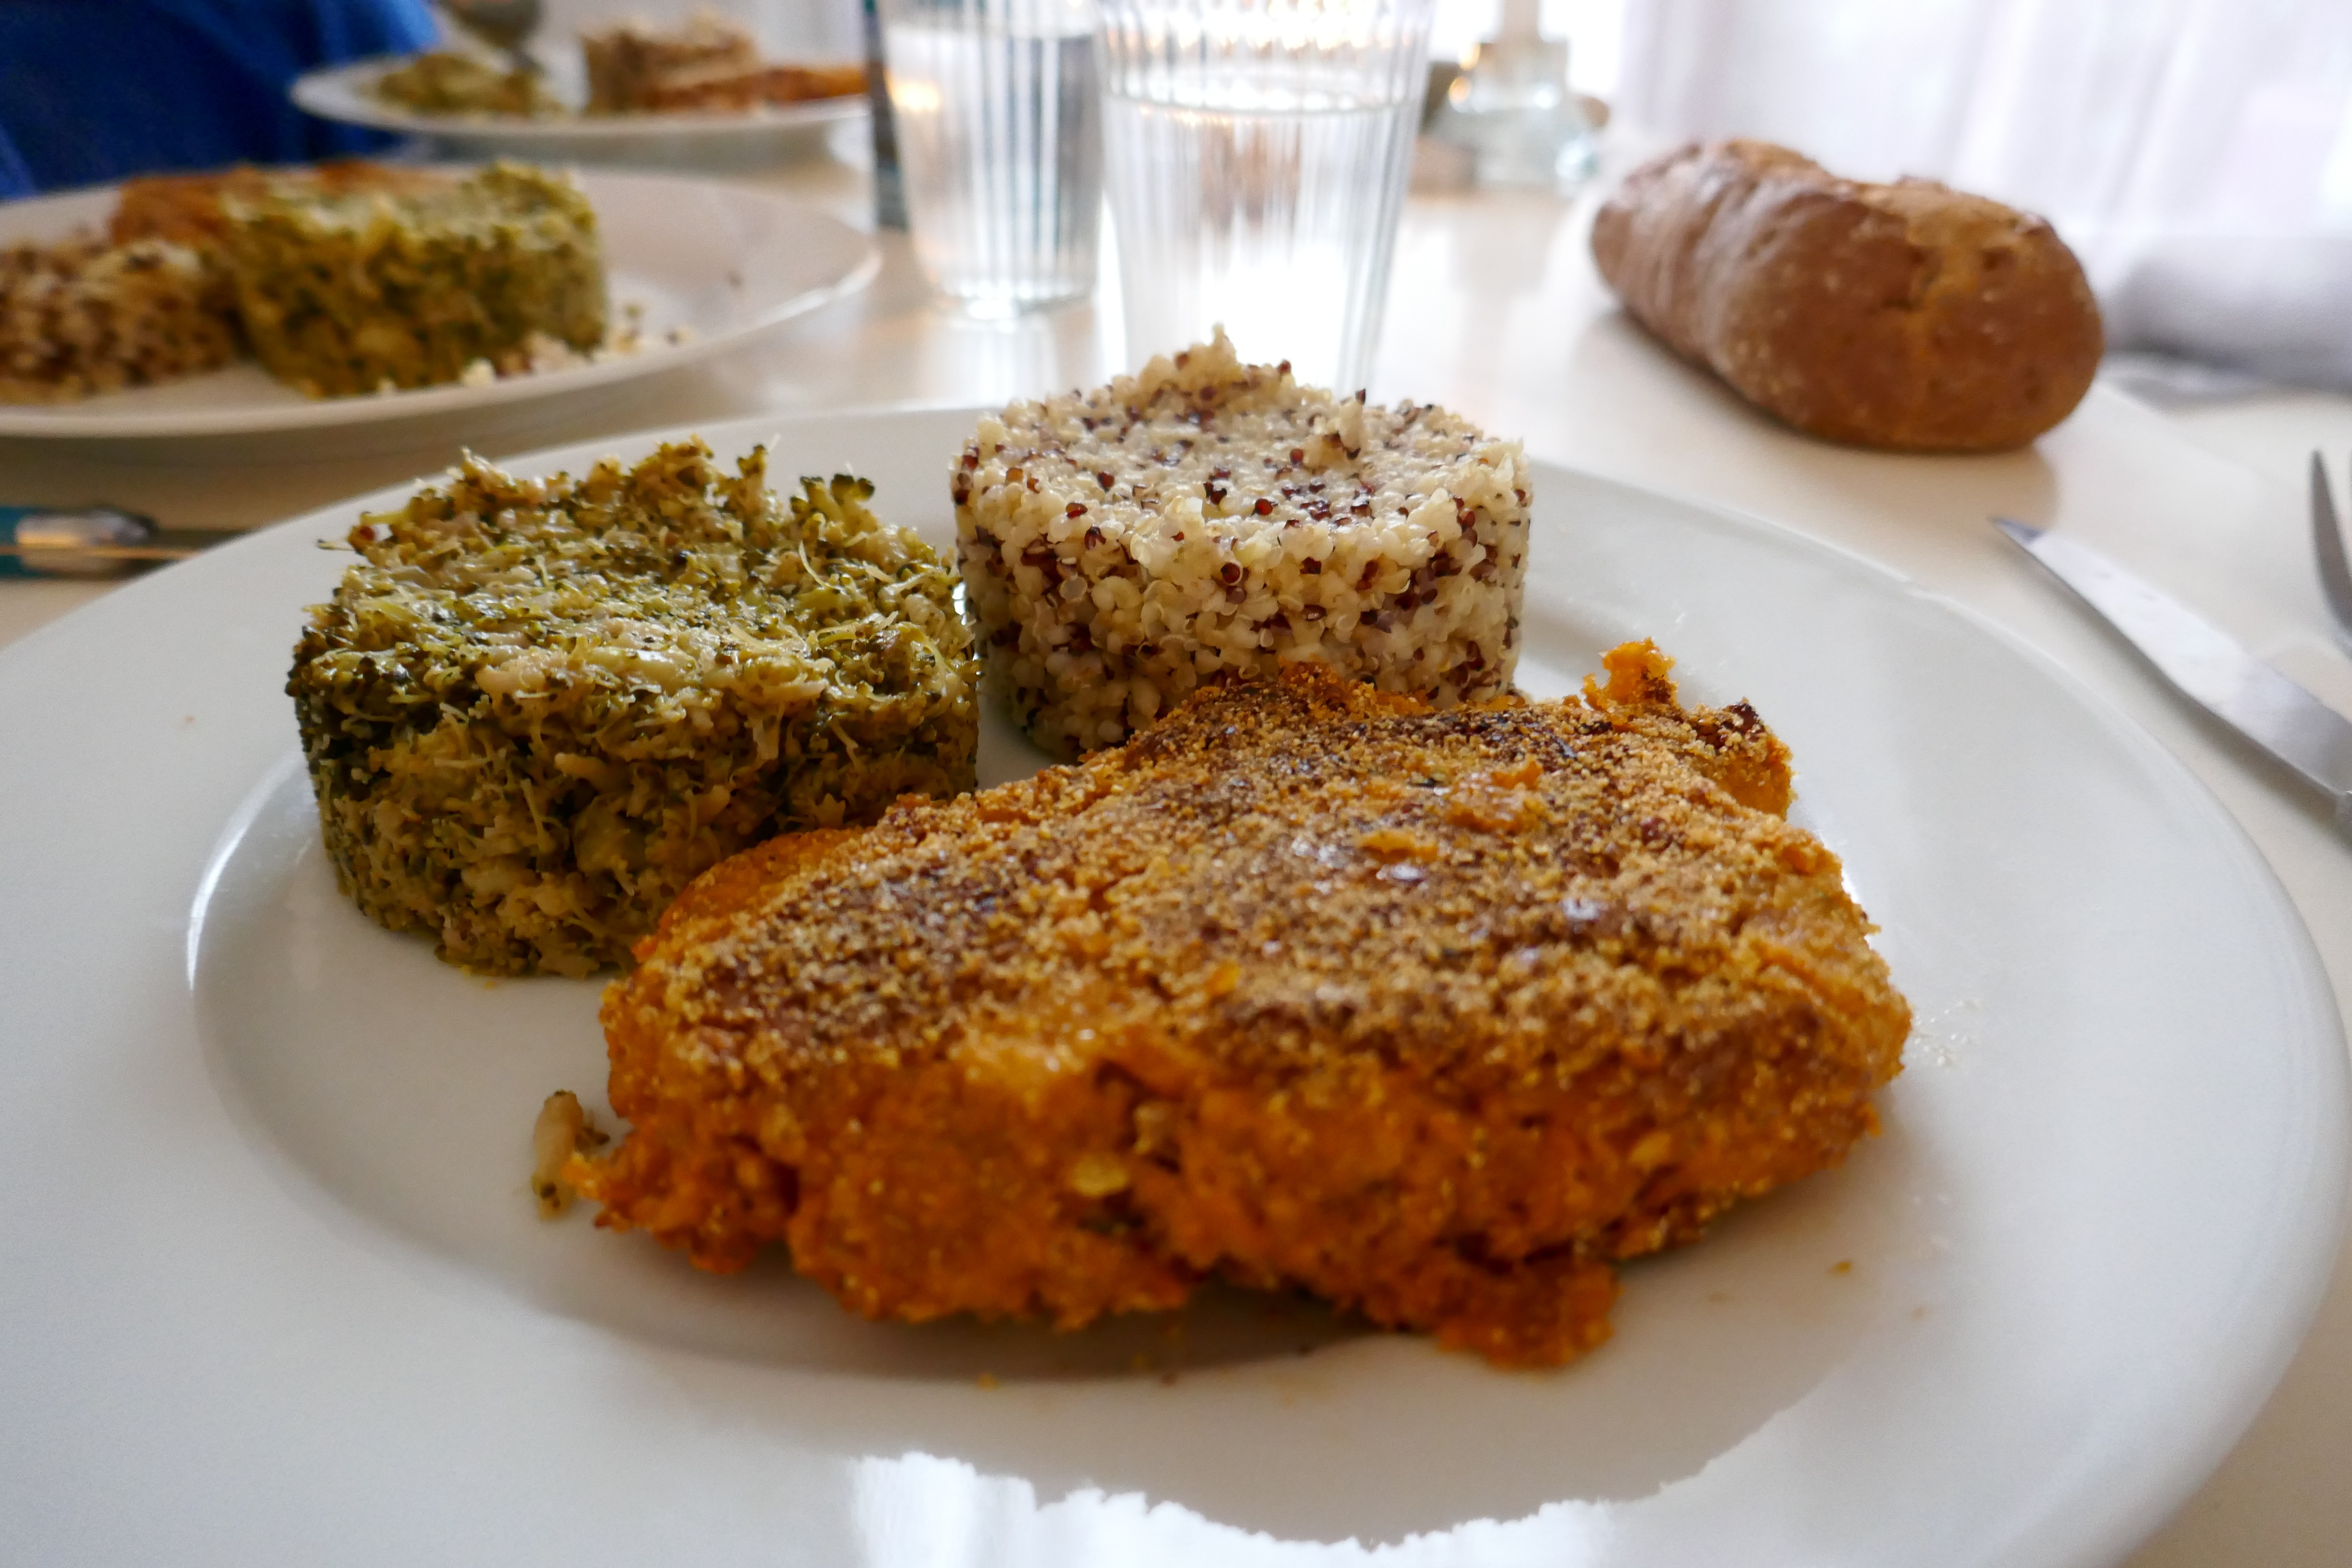
dish, meal, food, produce, breakfast, dessert, meat, cuisine, cereal, coconut, vegetarian food, baked goods, carrot cake, fried food, banana bread